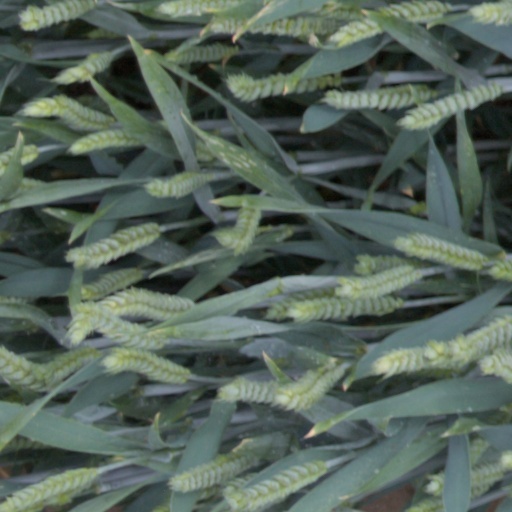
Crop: wheat